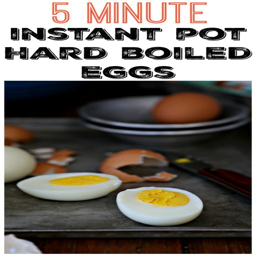
how to make food in an instant pot